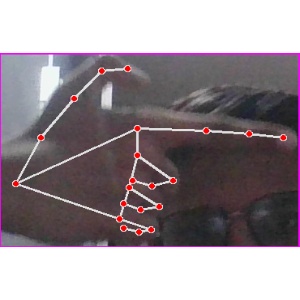
अक्षर: ब